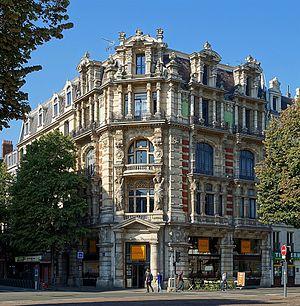
Hôtel des Cariatides (Inscrit) à Lille.
L’hôtel des Cariatides est un immeuble de rapport situé à Lille, dans le département du Nord.